House of Limburg-Stirum

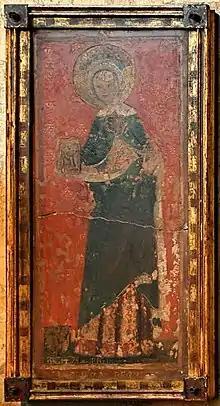
Richeza of Lotharingia, Queen of Poland

The surviving line of the Ezzonen descends from Adolf I of Lotharingia, son of Hermann I "Pusillus", Count palatine of Lotharingia.